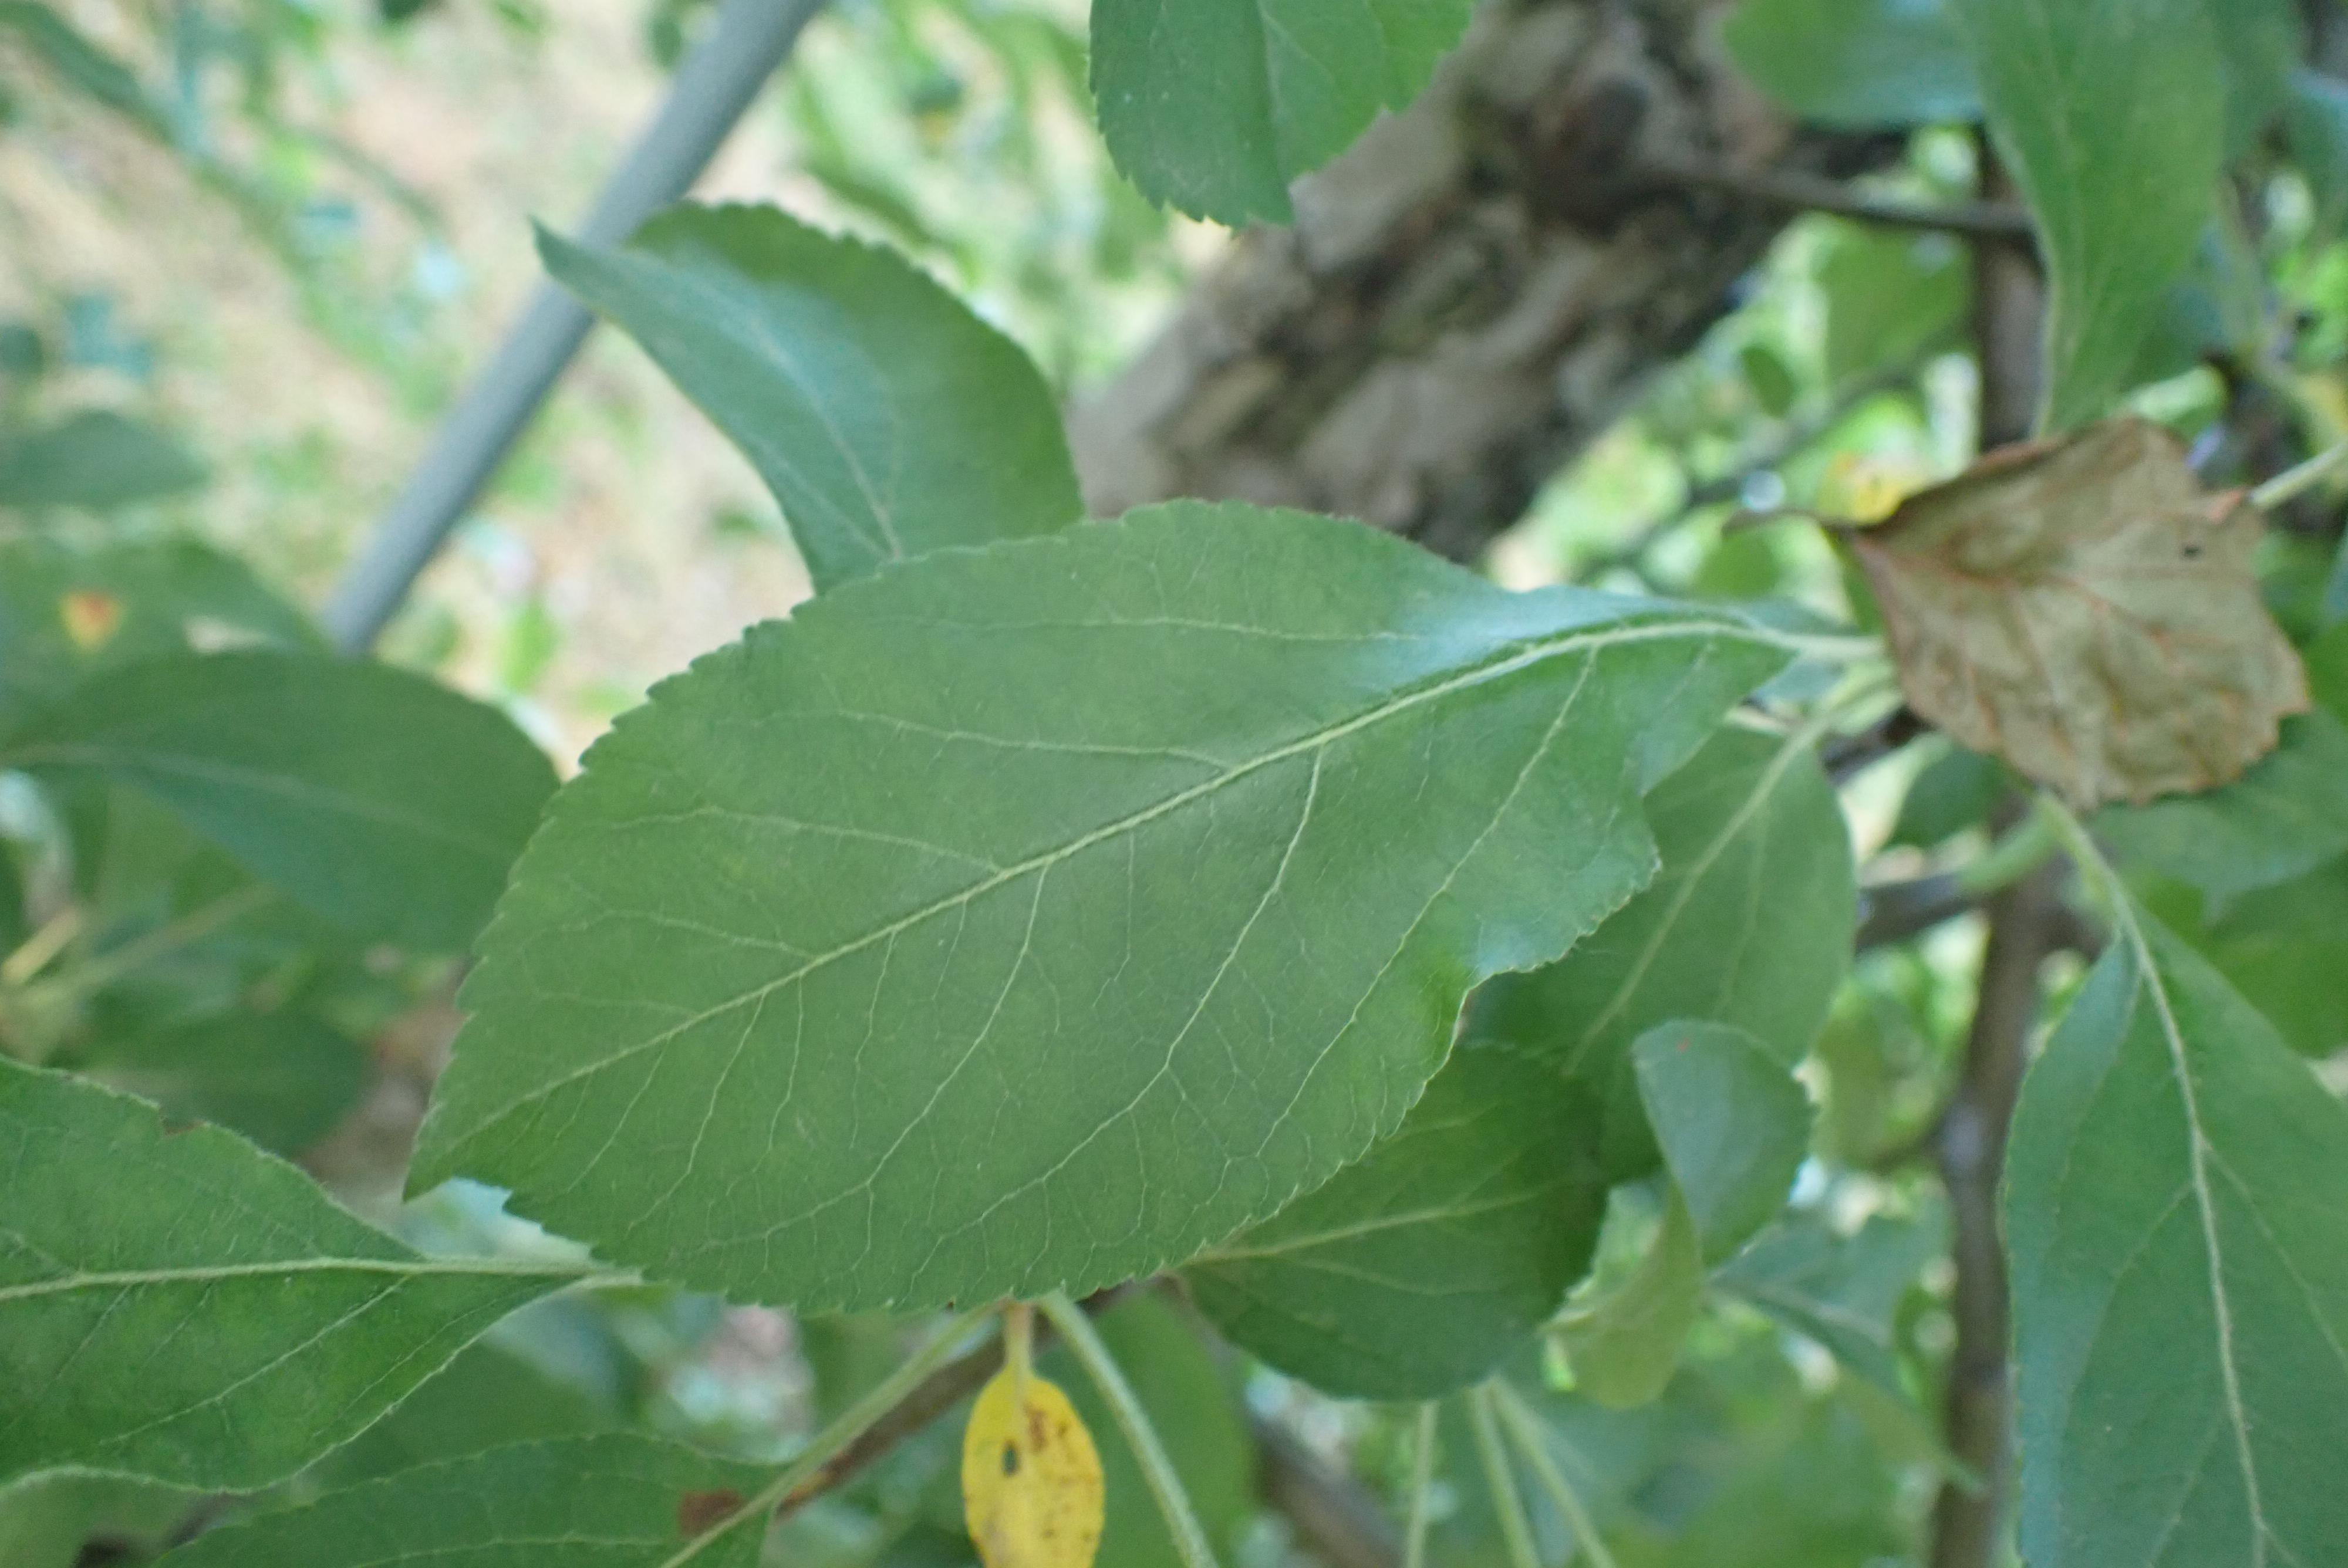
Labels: healthy